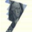
Label: airplane